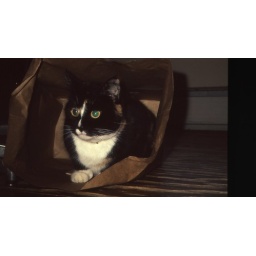
Sitting in a grocery bag on the kitchen floor.